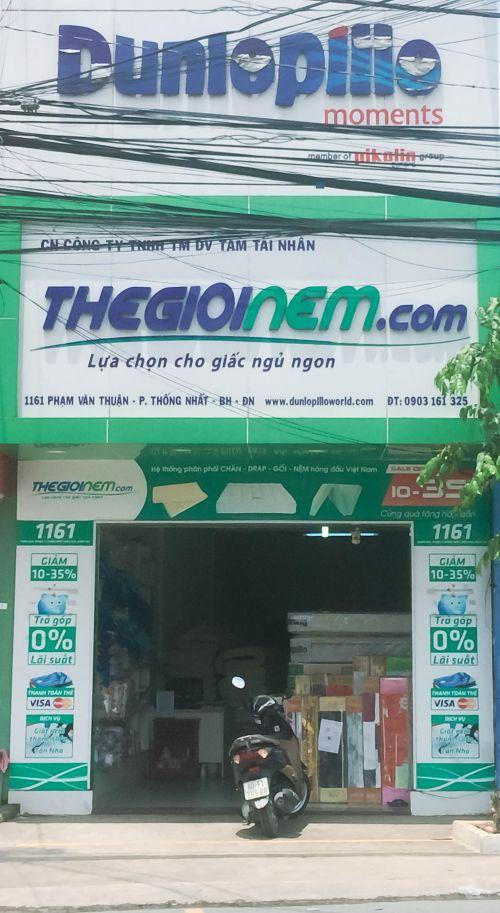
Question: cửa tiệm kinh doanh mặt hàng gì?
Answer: cửa hàng kinh doanh các loại gối nệm